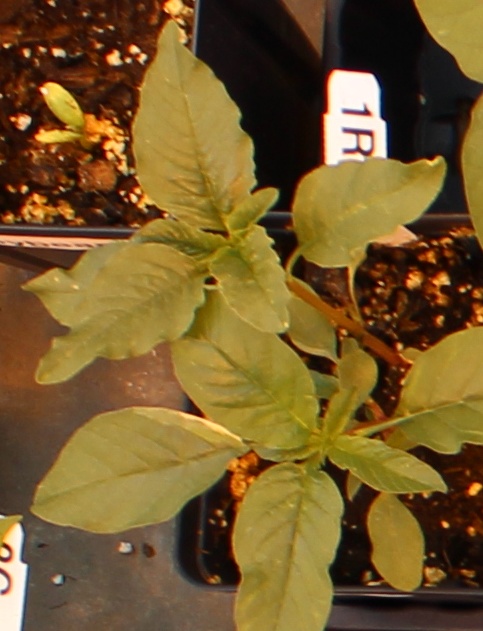
Label: Waterhemp